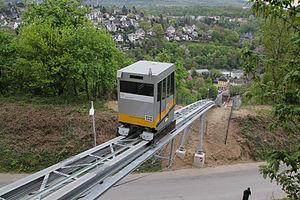
L’exposition horticole allemande 2011 à Coblence - Forteresse d'Ehrenbreitstein